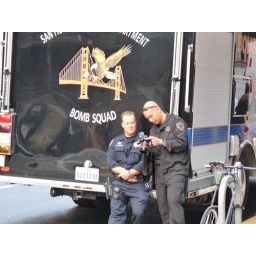
Trauma the new NBC TV show filming in San Francisco at Bush and Sansome street